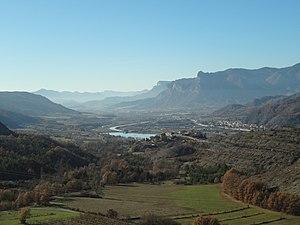
Curbans est une commune française, située dans le département des Alpes-de-Haute-Provence en région Provence-Alpes-Côte d'Azur.